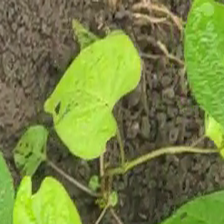
Weed species: Obscure_morning _glory(Ipomoea obscura)